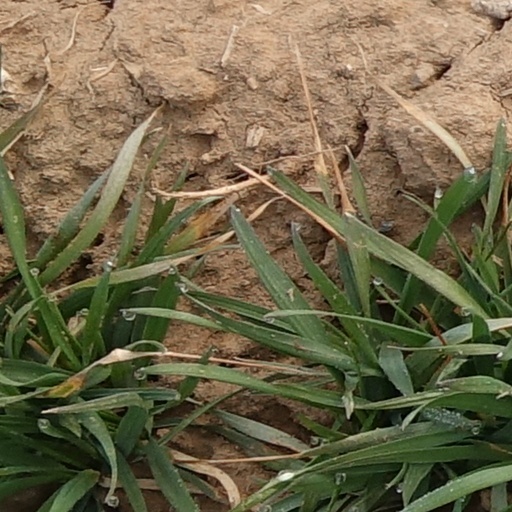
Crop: wheat